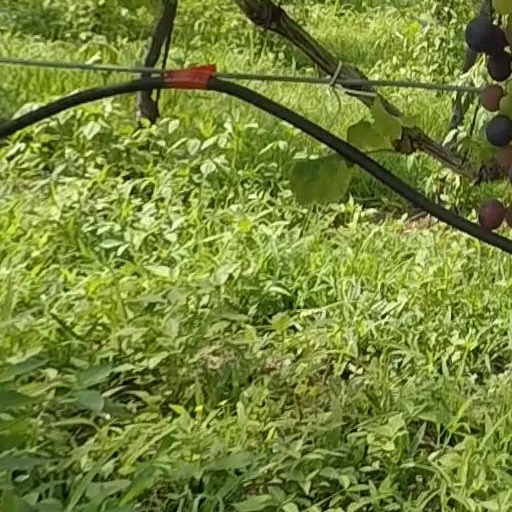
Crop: grape